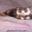
Label: cat